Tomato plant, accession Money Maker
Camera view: bottom (45 deg); turntable rotation: 180 degrees
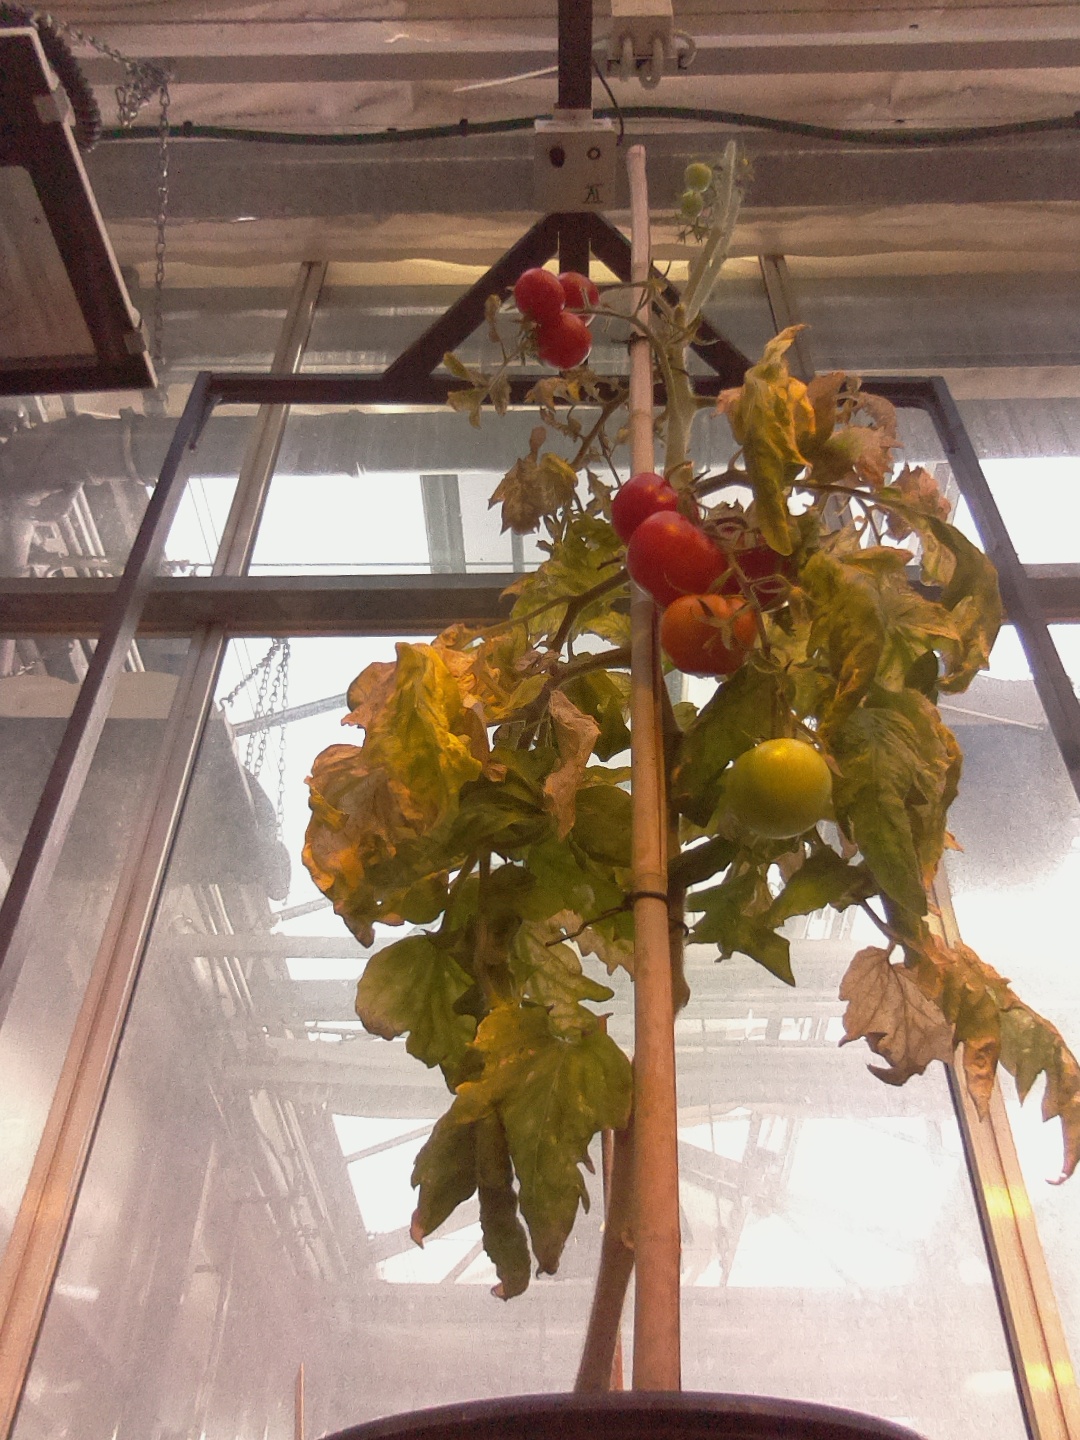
BBCH growth stage 88: 80%-90% of fruits show typical fully ripe color